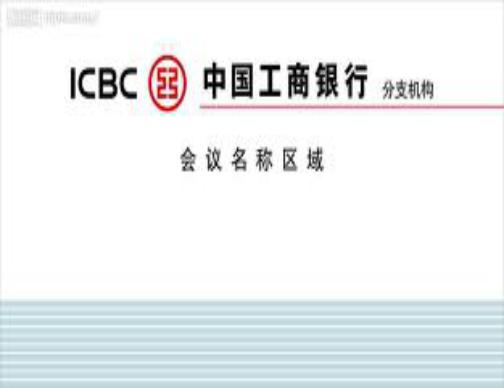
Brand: icbc-2
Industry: Others